Walhalla, Victoria

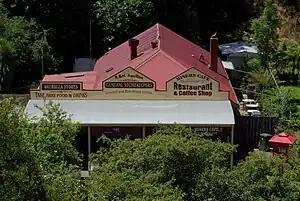
A general store and modern café

The Long Tunnel Company introduced both electricity (1884) and the telephone (1891) into the mine. Although Walhalla briefly led the world in having two electric street lights in 1884, this service was never extended further into the town. But the community continued to grow, with houses and gardens lining the hillsides along the valley, to a peak population of more than 2,000 with more than that many again living in the surrounding mountain-top "suburbs" of Maiden Town, Mormon Town, Happy Go Lucky and Pig Point. Sporting activities included cricket and football clubs, with a cricket ground being created through levelling the top of a nearby hill as no other flat land was available. The Walhalla Football Association operated at the cricket ground between 1888 and 1913.